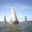
Label: ship